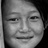
Emotion: happy